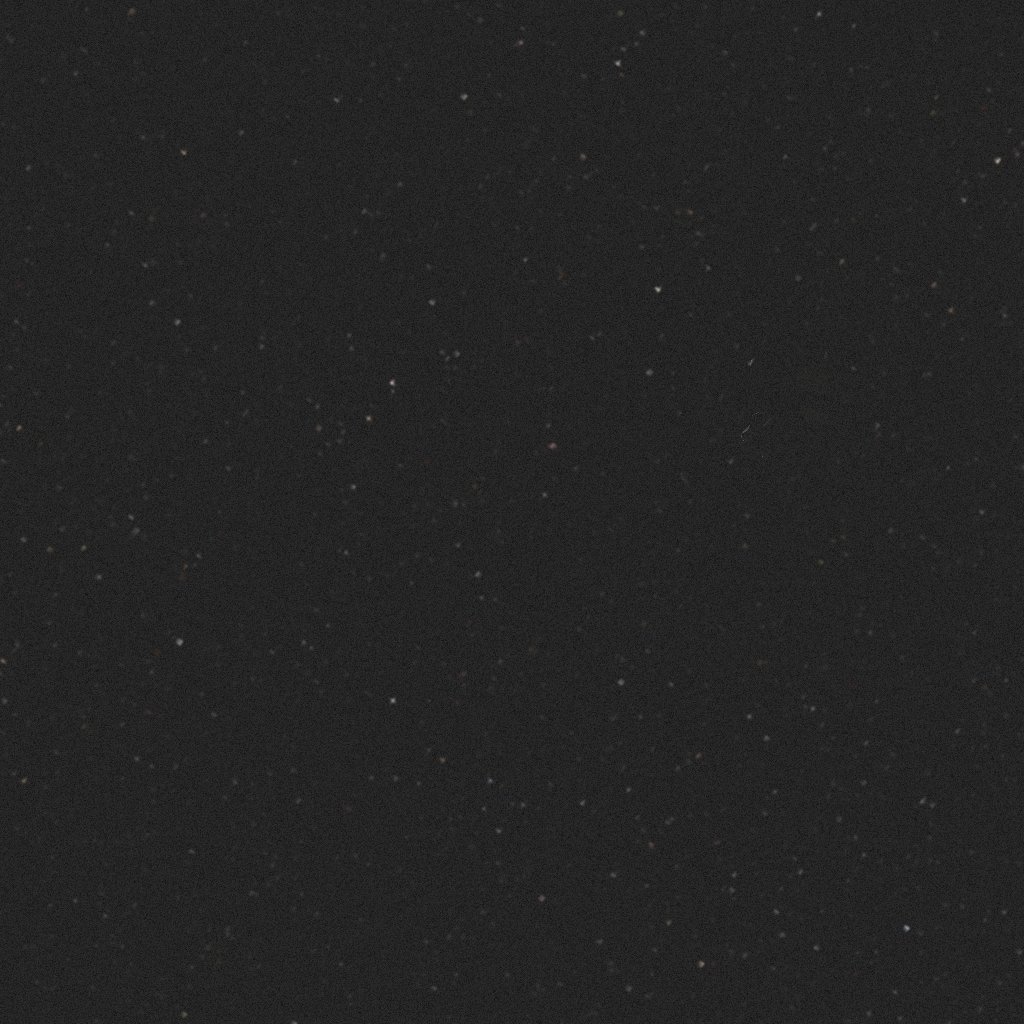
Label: proba_3_ocs